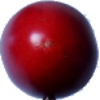
Label: Tamarillo 1